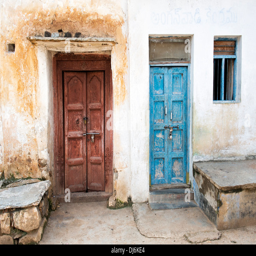
doors in a rural village .